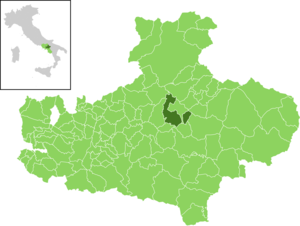
Frigento est une commune italienne de la province d'Avellino dans la région Campanie en Italie.